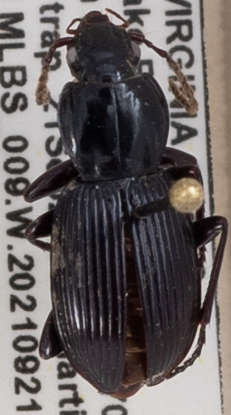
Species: Pterostichus tristis
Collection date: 2021-09-21
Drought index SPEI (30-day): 1.46
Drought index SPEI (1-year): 0.688
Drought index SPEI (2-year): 1.69